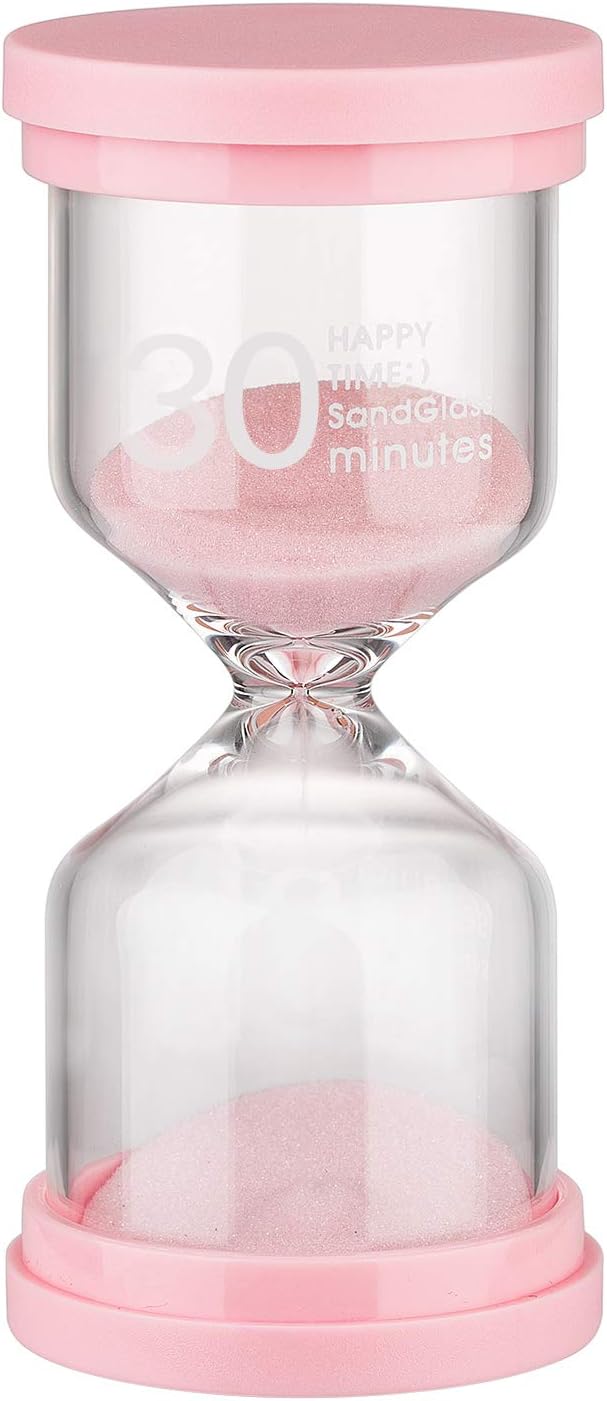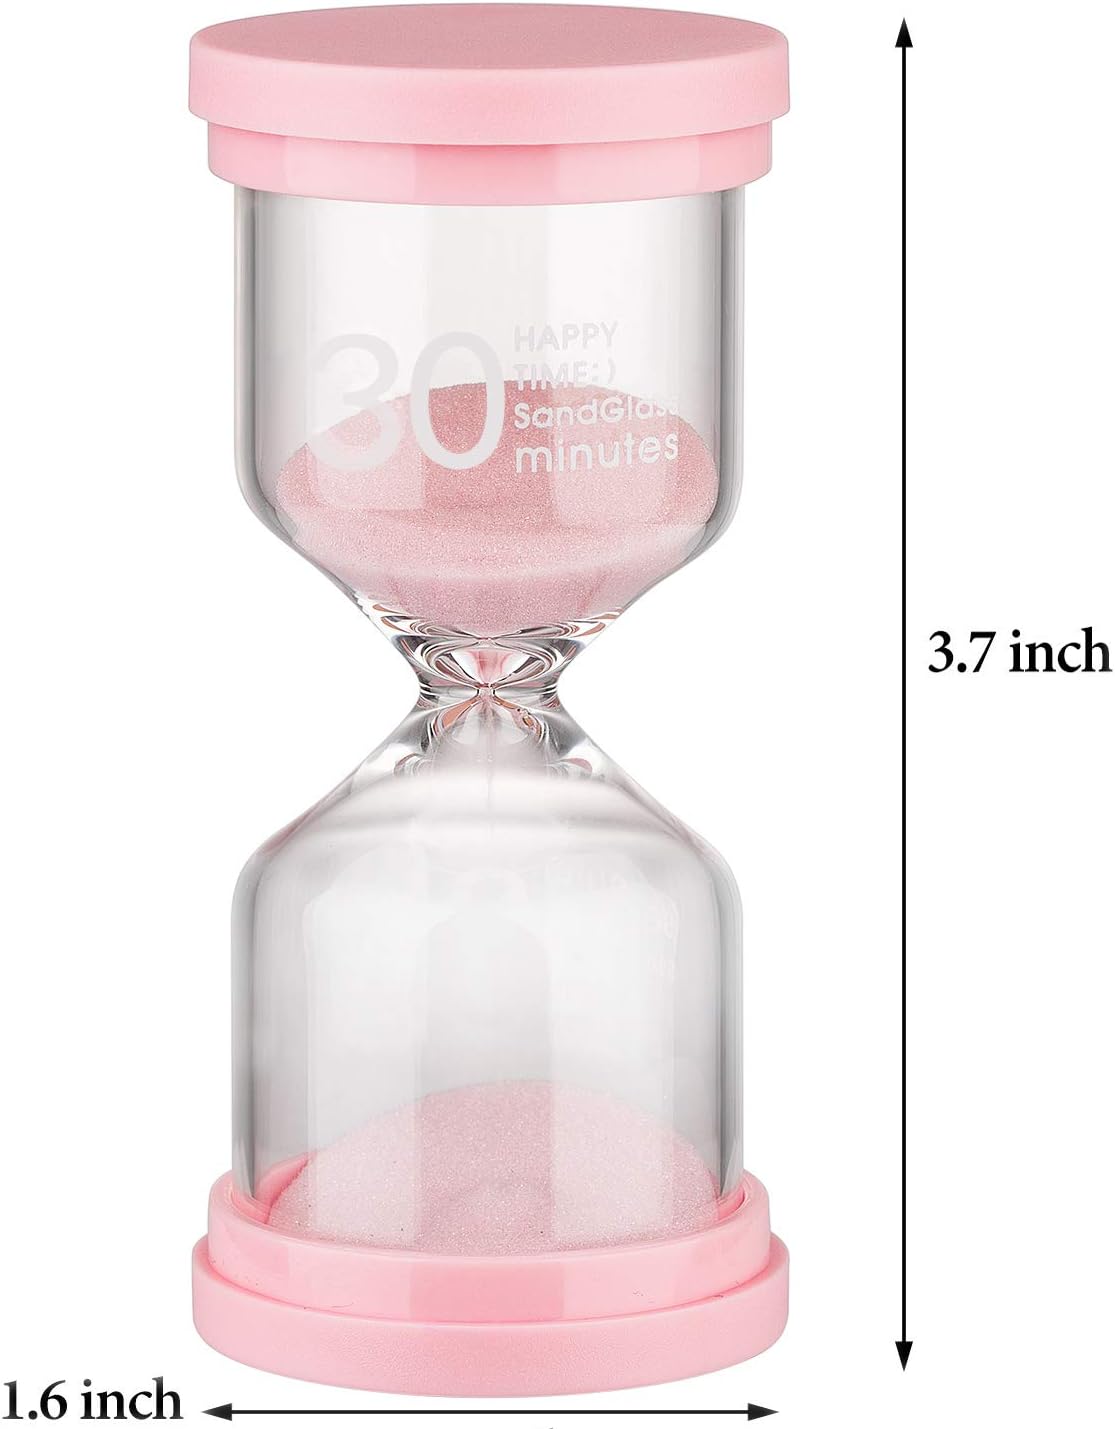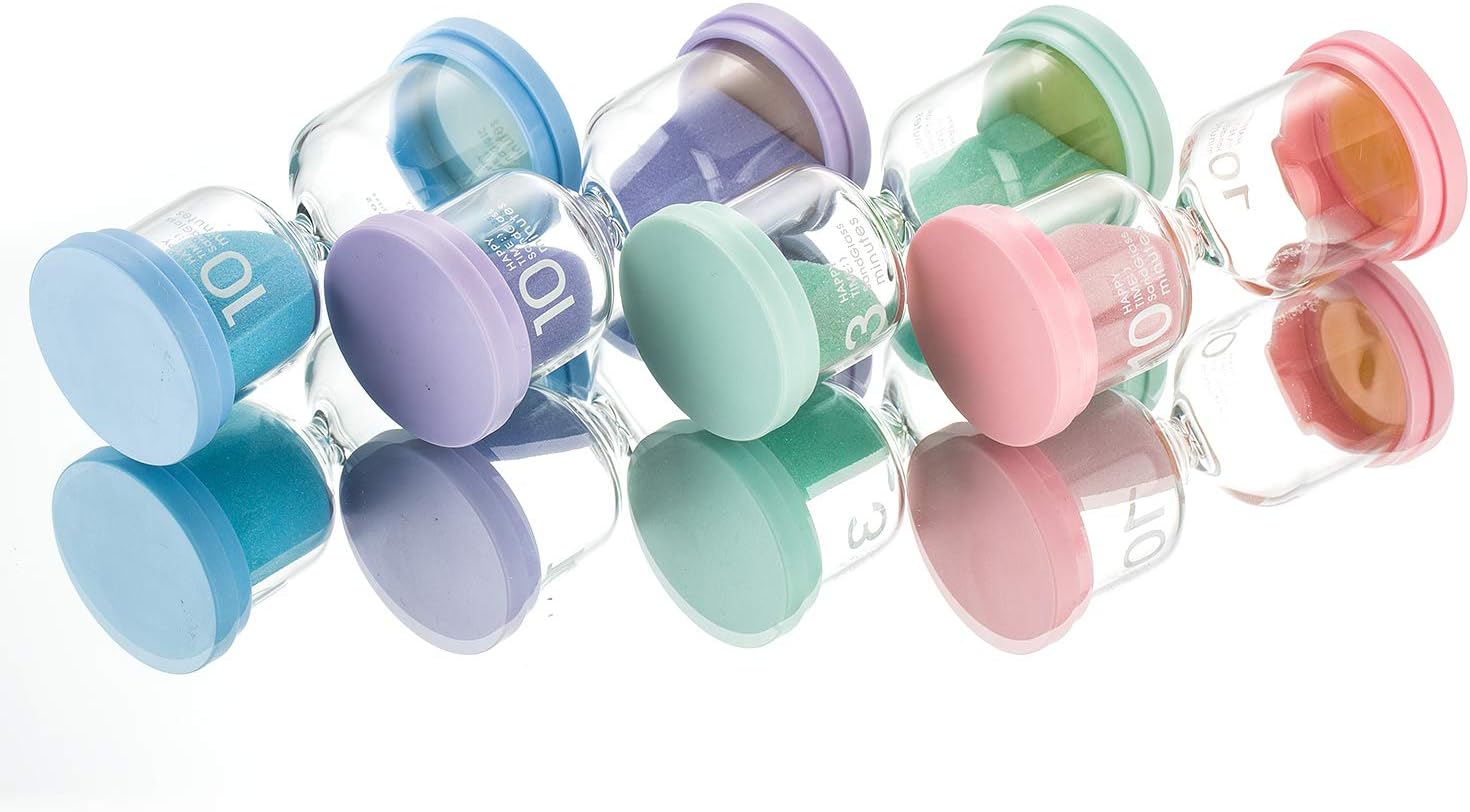
KSMA Sand Timer 30 Minute Hourglass Timer,Colorful Sandglass Timer for Kids,Classroom,Kitchen,Games,Toothbrush Timer
Category: Amazon Home
Description: Each sand hourglass timer is with different bright color, durable and shock-resistance.  Perfect for timing cooking, games, exercising, especially for helping kids understand the concept of time with this visual angle. Also can be used as a home/office decoration. A quite great gift for your kids and friends. Features: ▪ Color: Pink ▪ Material: Durable PVC, high borosilicate glass and Sand. ▪ Size: About 3.7×1.6 inch each one. Weight: 2.4oz. ▪ Counting time: 30 minute, each sand timer is with 10% time deviation. ▪ Condition: 100% brand new and high quality Colorful Hourglass Sandglass Sand Clock Timers. NOTICE:This sand timer is not a precision timing device, so there is time deviation(±10%),please kindly understand.
Features: Sand Timer Size:3.9 x1.7x 1.7 inches,Weight:2.6oz.Perfect size make it easy to carry anywhere. | SHOCK-RESISTANCE:Hourlass timer is made of durable PVC,high borosilicate glass,sea sand and protective cover,which allow sand glass timer not easy to be broken,service life last longer,Sand Timers are a very effective visual prompt that helps improve concentration and time management. | BEST TIME MANAGEMENT TOOL:Good idea to Help your kids do things more efficiently and develop a strong sense of time.The timer can be used for cooking, games,classroom,kids study,exercising.Also can be used as home office decoration,practical timing tool in daily life.Great Gift for children and friends. | Notice:This sand timer is mainly made for games,which is not a precision timing device,so there is time deviation.What's more,please don't use anything to scratch the words on the glass to prevent the words drop off. | LIFETIME WARRANTY:The item has lifetime warranty OFFERED by us,if you have any quality issues or concerns please contact us via AMAZON MESSAGE we will replace you a new timer or full money back whether if the time have exceeded or within 30 days!!!